Charles Colson

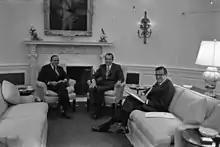
Colson with President Richard Nixon and pollster Louis Harris on October 13, 1971, in the Oval Office

In 1968, Colson served as counsel to Republican presidential candidate Richard Nixon's Key Issues Committee. On November 6, 1969, Colson was appointed as Special Counsel to President Nixon.